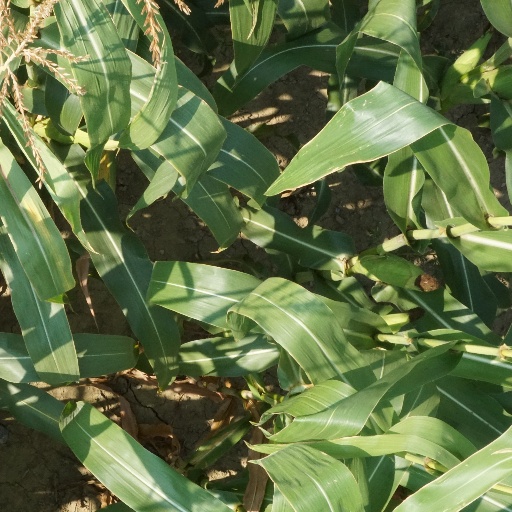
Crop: maize; corn